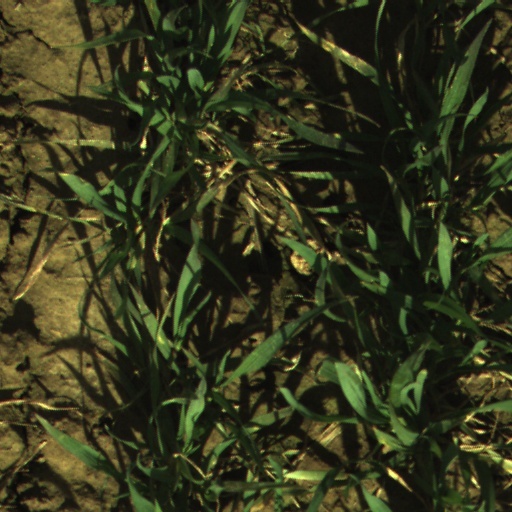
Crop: wheat